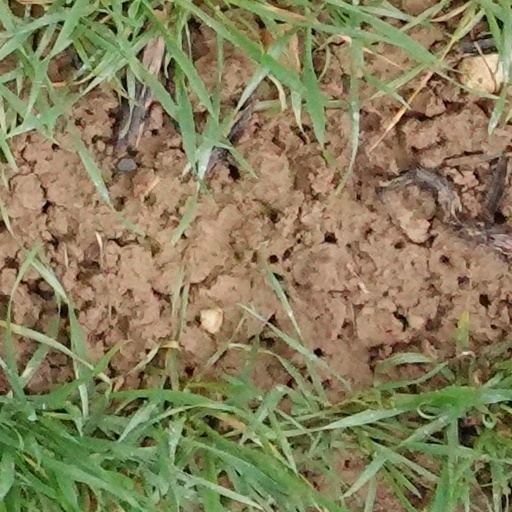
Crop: wheat